Wagner Group

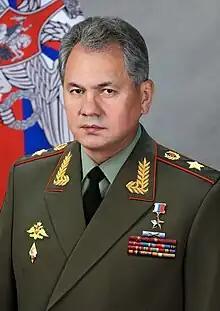
Prigozhin was in a public feud with Russian defense minister Sergei Shoigu.

On 27 June 2023, President Putin, while declaring an investigation into Wagner Group spending, confirmed that the Russian state fully funded it from the country's defense budget and state budget. From May 2022 to May 2023 alone, the Russian state paid 86.262 billion RUB to the group, approximately $1 billion. Putin previously repeatedly denied any links between the Russian state and Wagner, stating that Wagner is a "private military company".